Ursula Schröder-Feinen

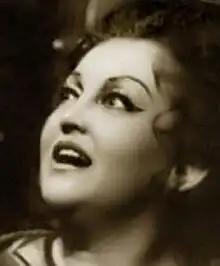
Ursula Schroder-Feinen, in the 1970s

Ursula Schröder-Feinen (21 July 1936 – 9 February 2005) was a German operatic dramatic soprano who performed internationally, including at the Metropolitan Opera and the Bayreuth Festival.